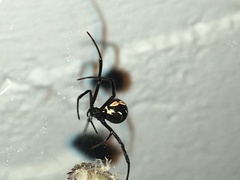
Species: Lactrodectus_hesperus